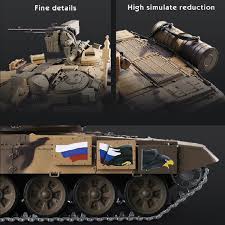
Label: T-90